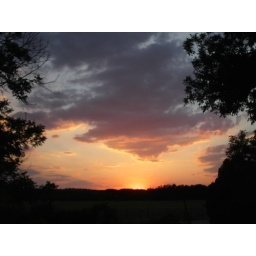
Summer is in full swing! Glad to see clouds in the sky this evening!